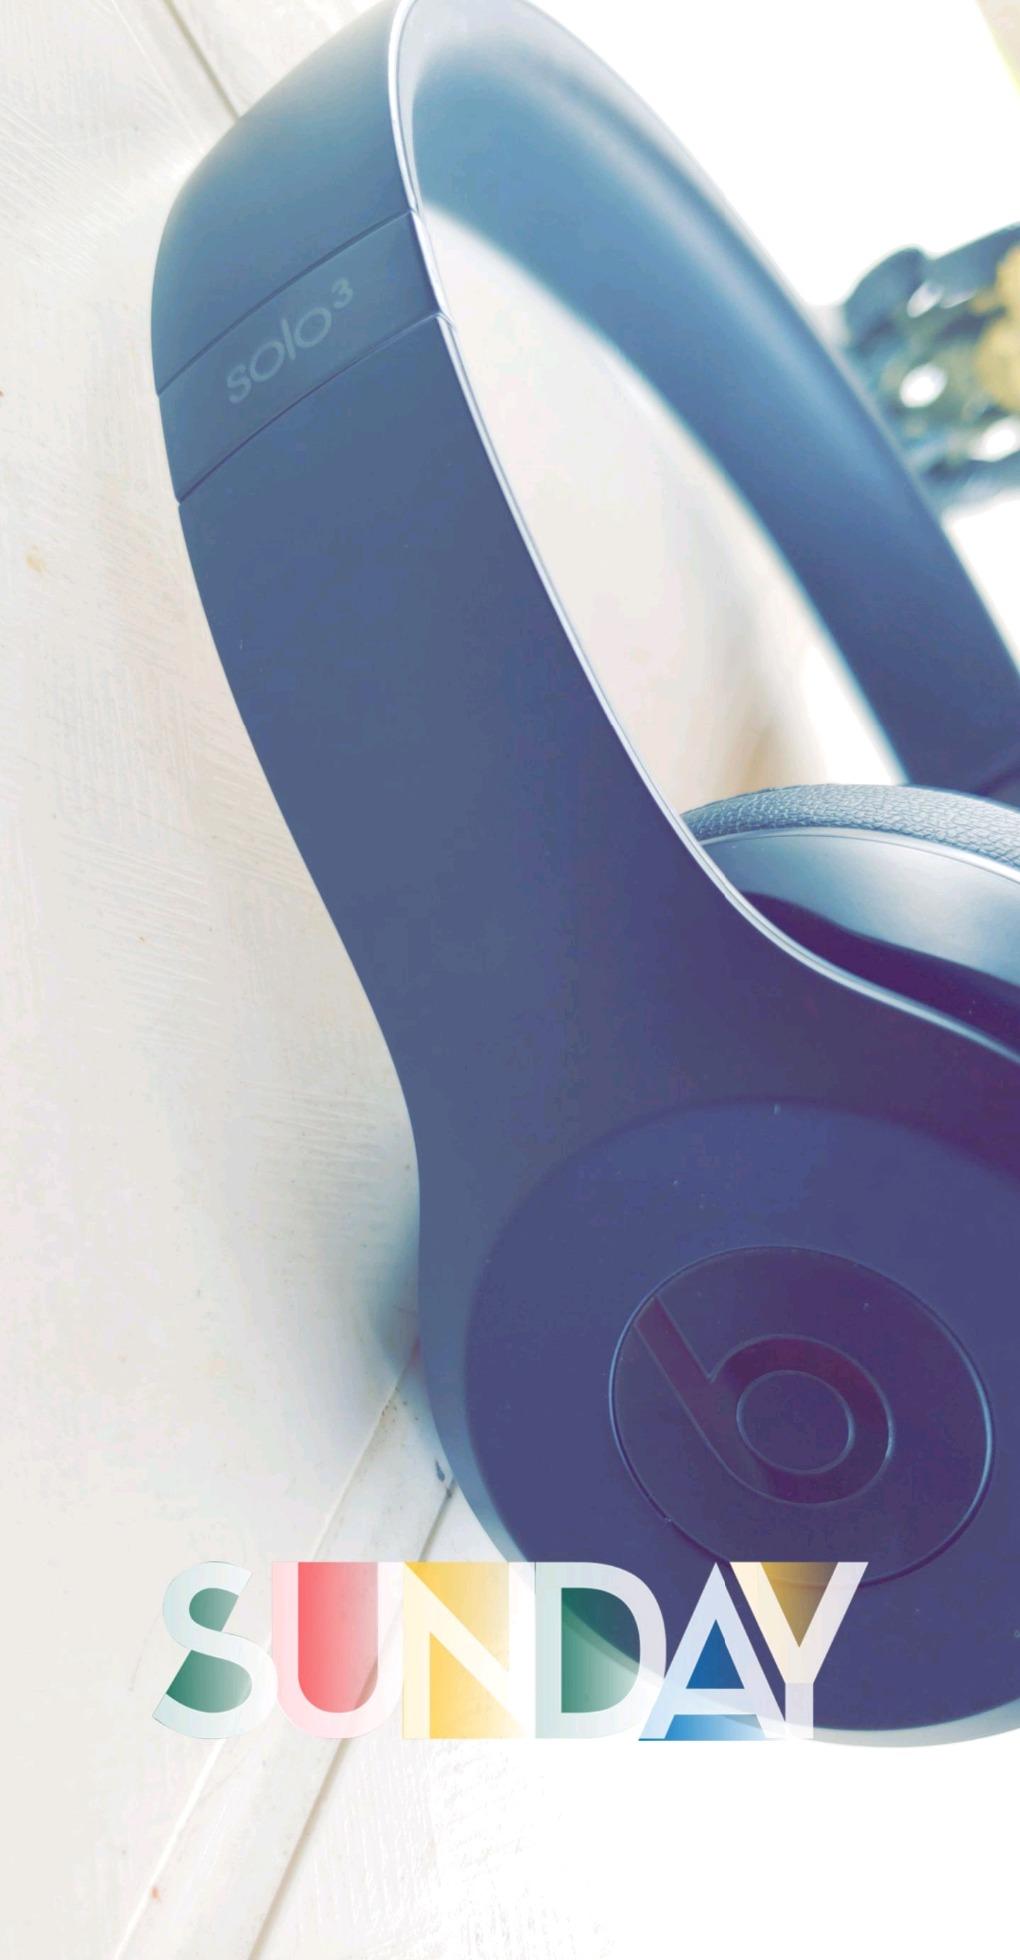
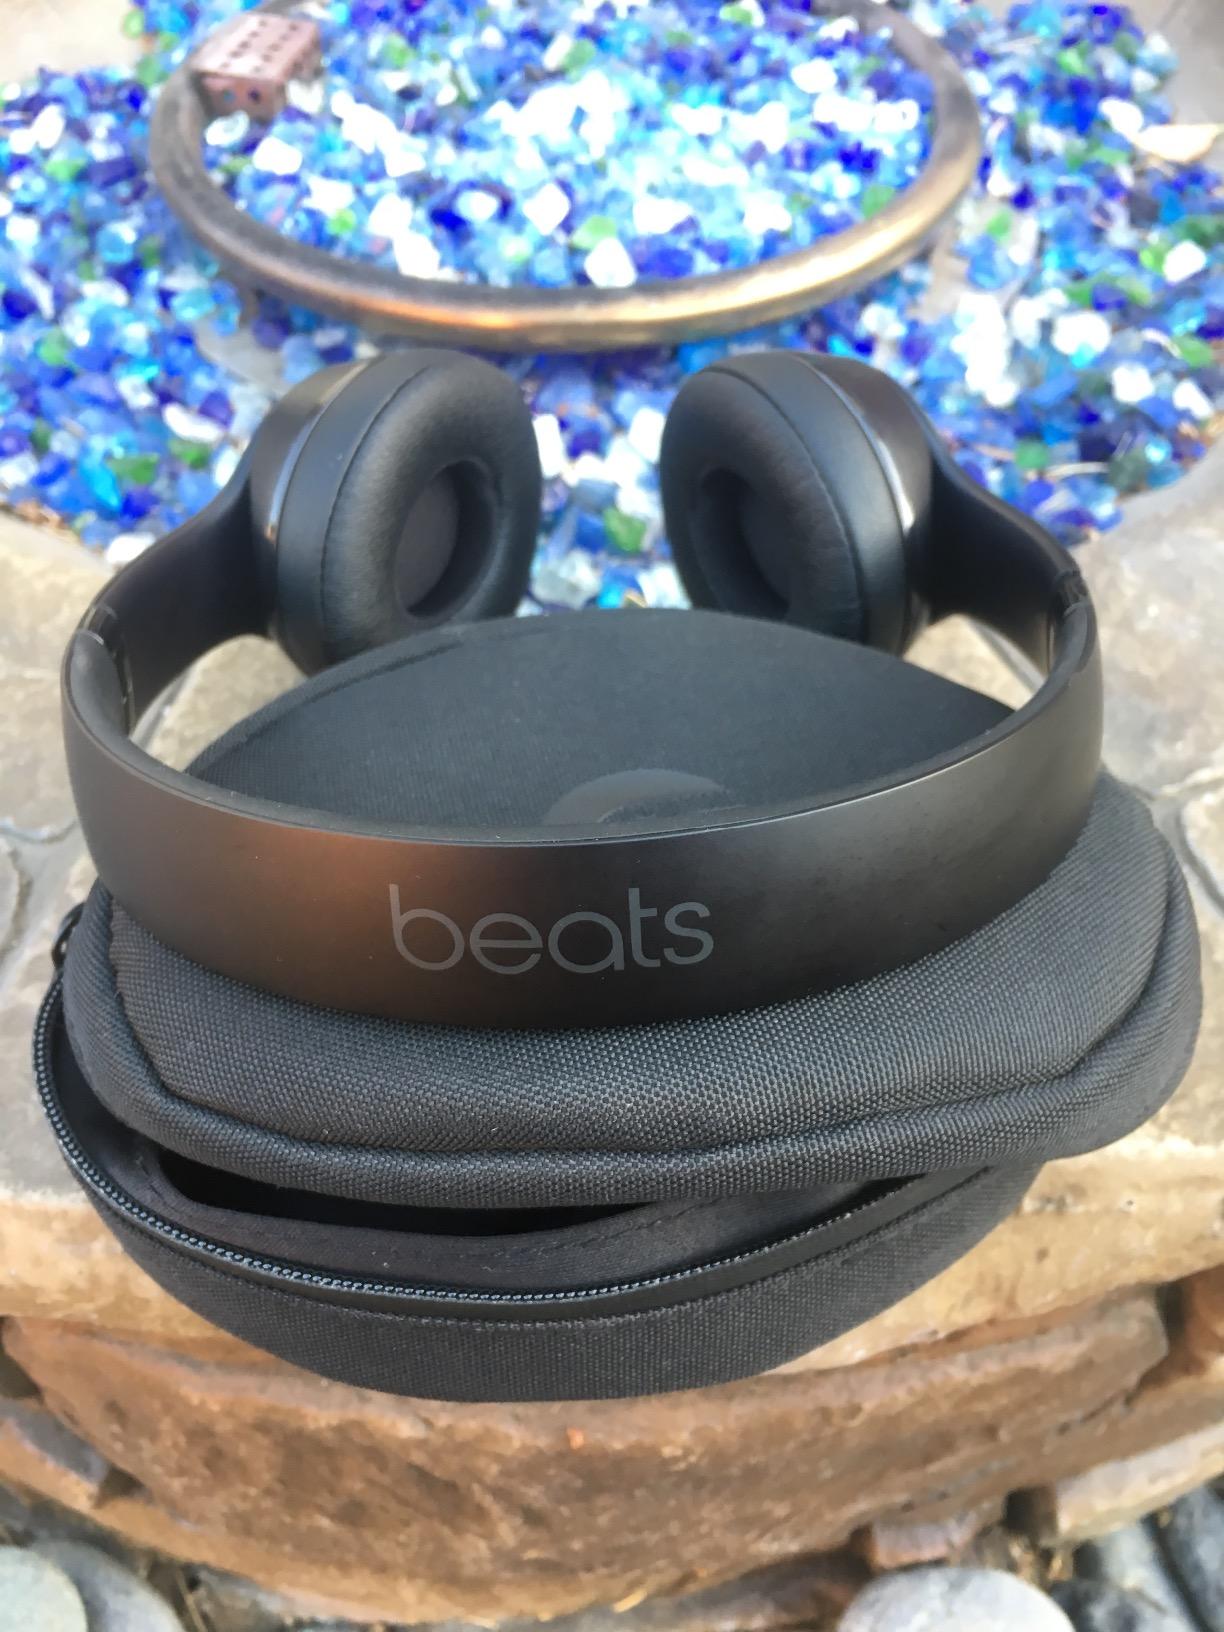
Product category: headphones
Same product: yes